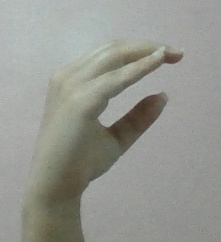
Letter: jeem